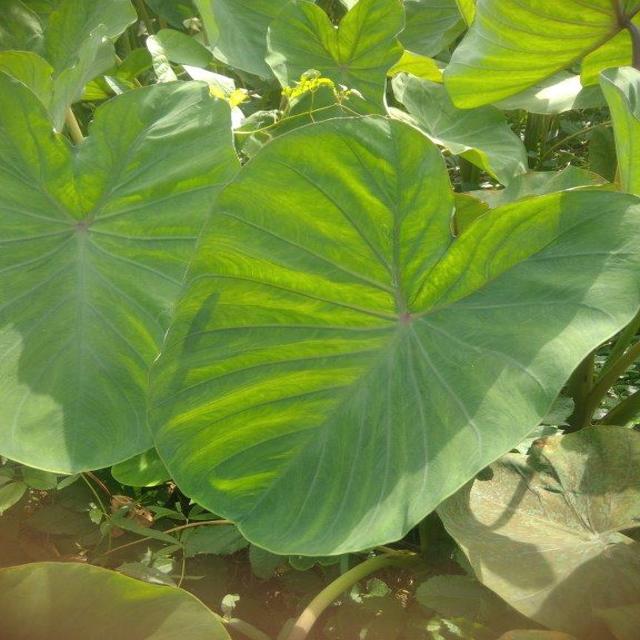
Label: Healthy